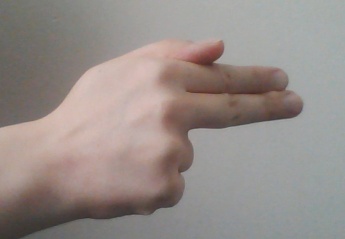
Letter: ghain